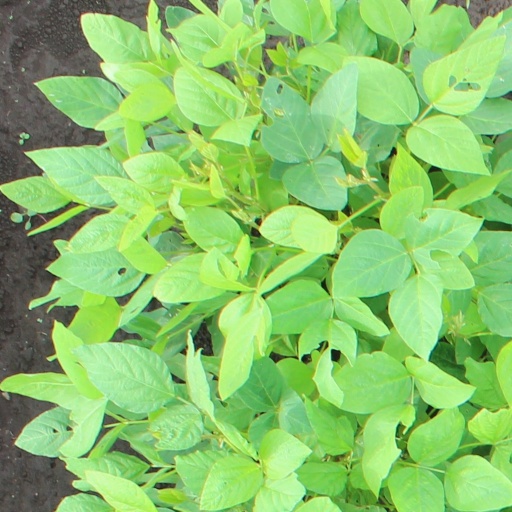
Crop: soybean